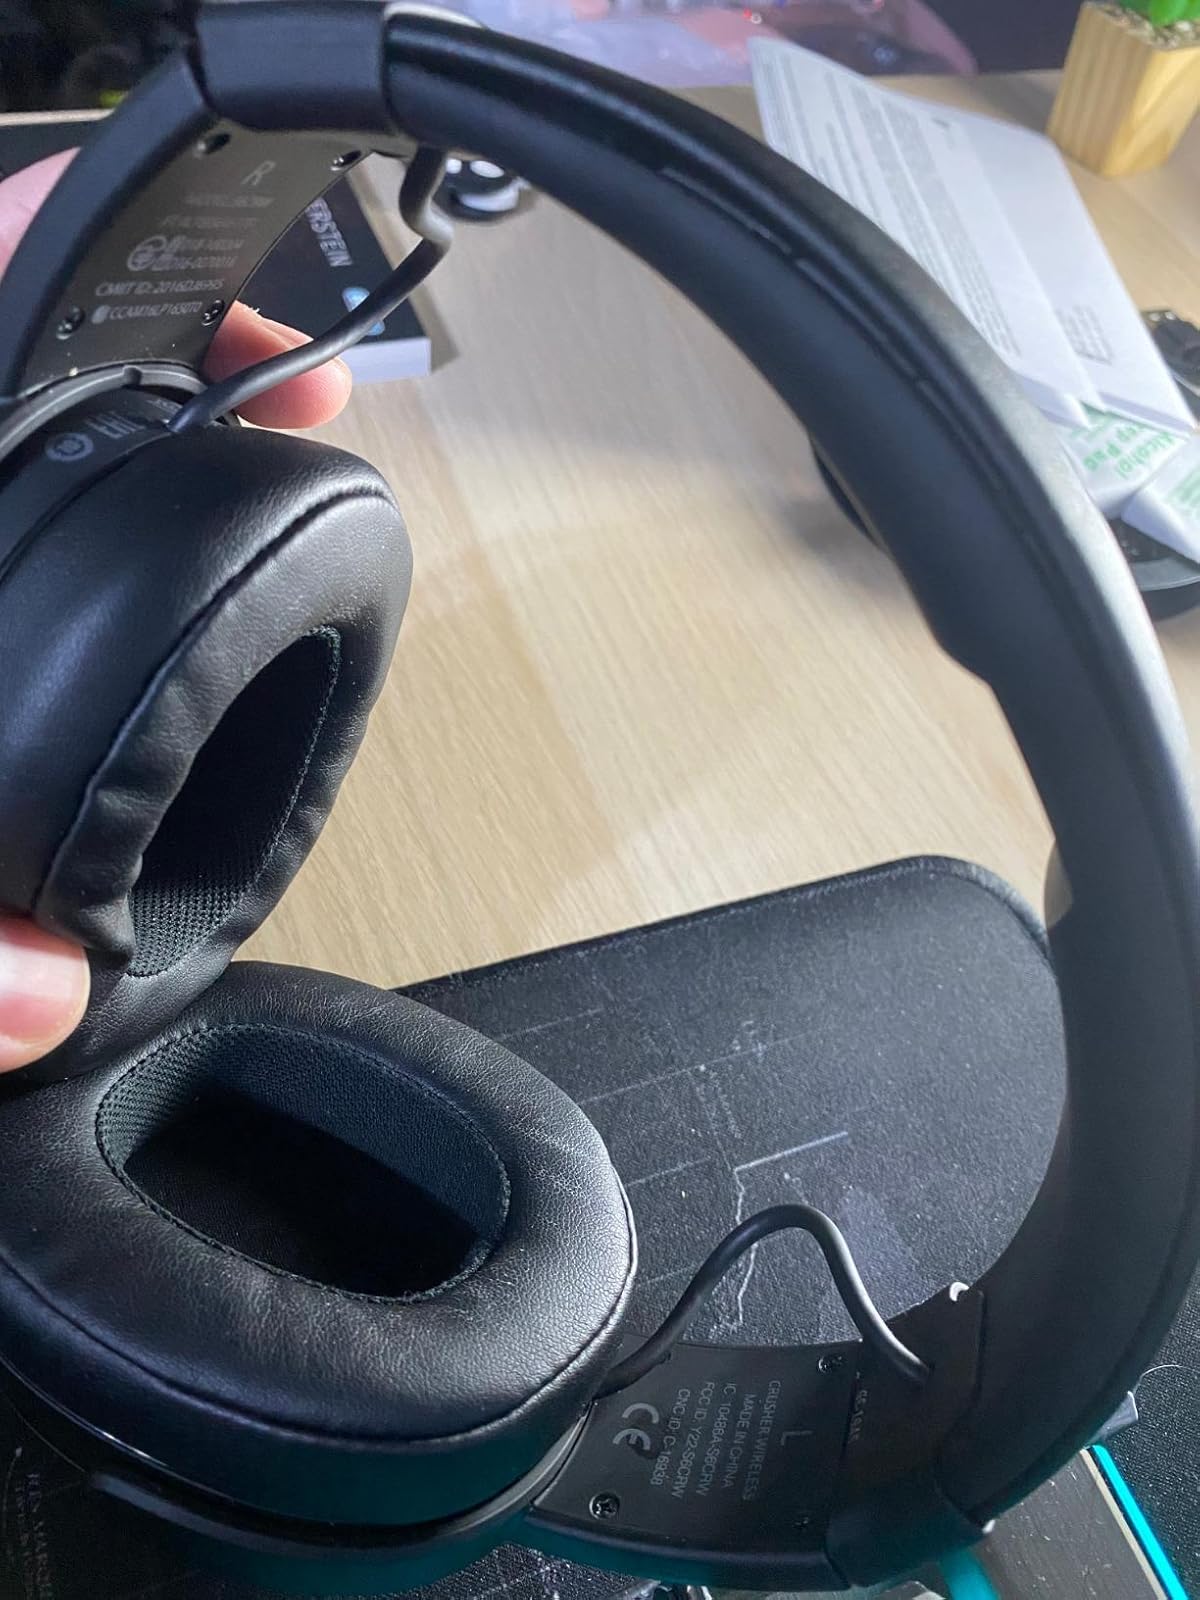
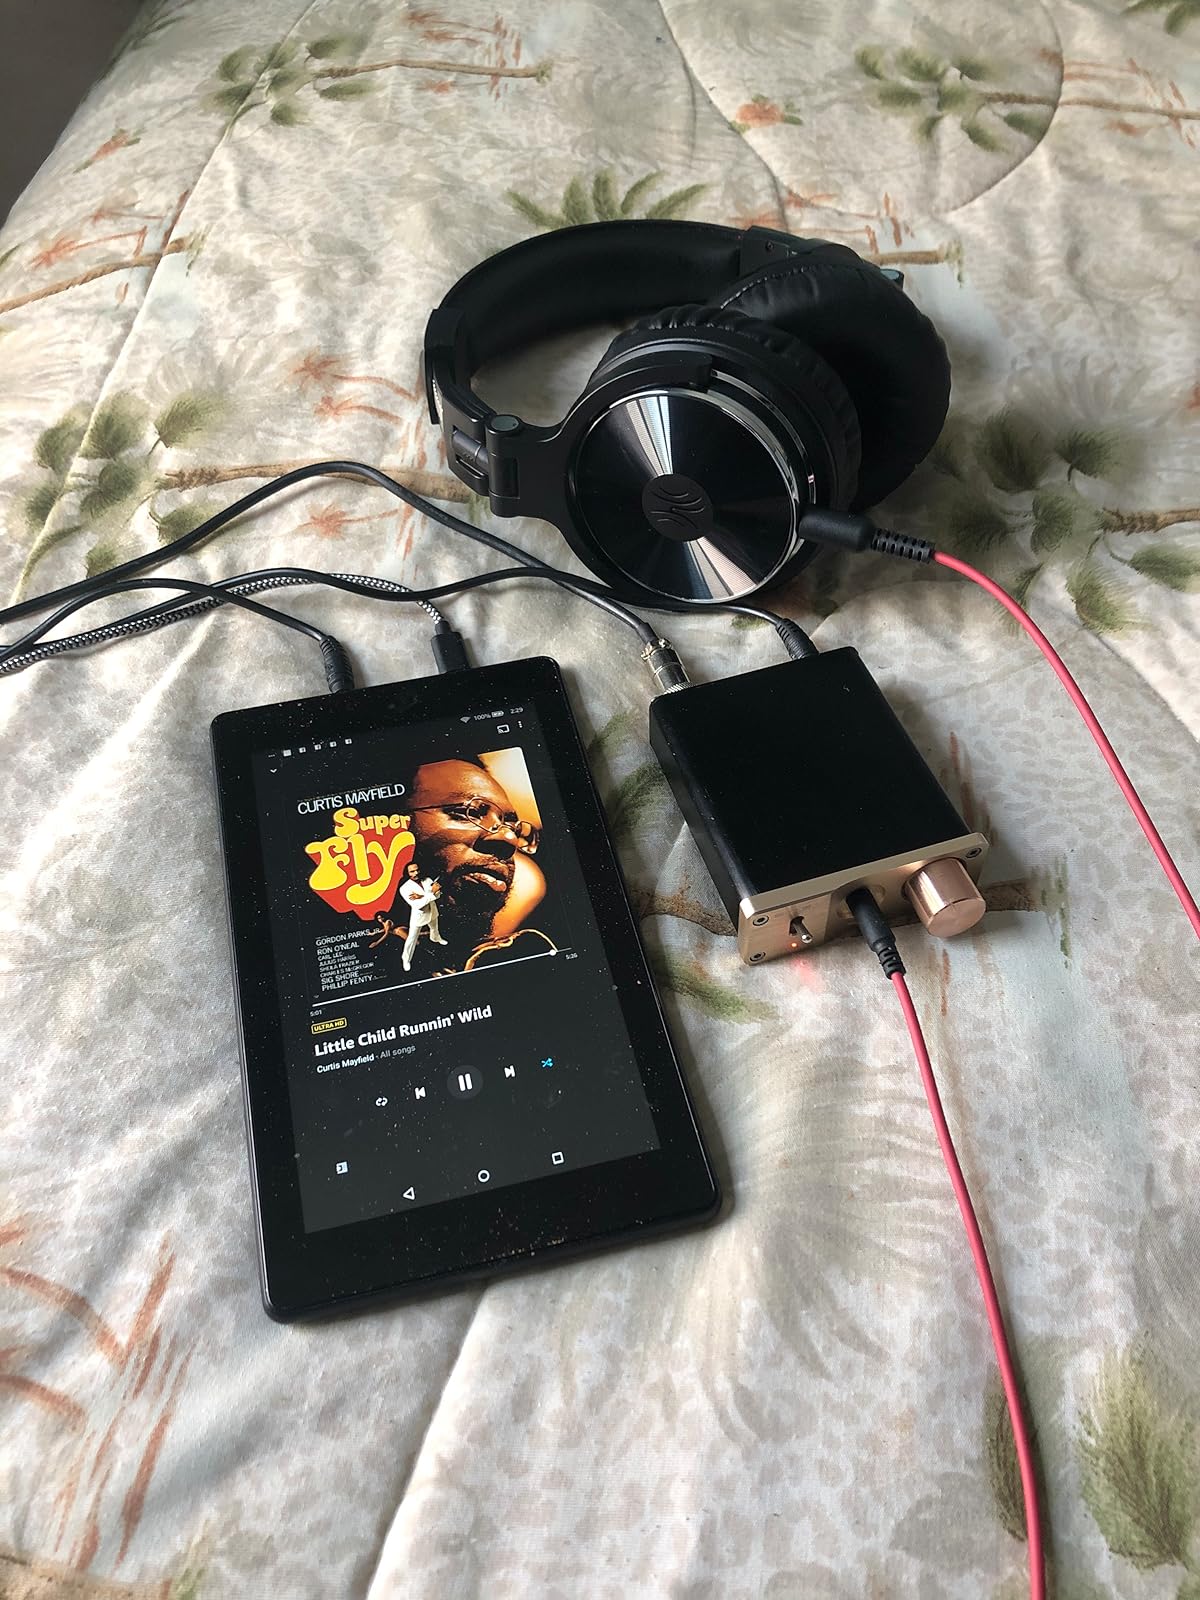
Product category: headphones
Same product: no